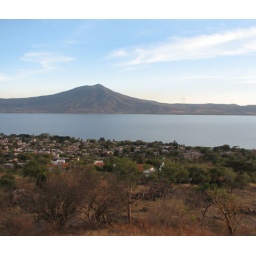
A rare day when Lake Chapala is clear of floating plants near San Juan Cosala.